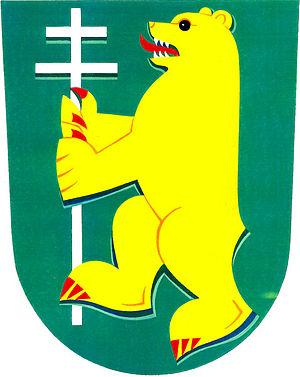
Osvětimany est un bourg du district d'Uherské Hradiště, dans la région de Zlín, en Tchéquie. Sa population s'élevait à 877 habitants en 2018.